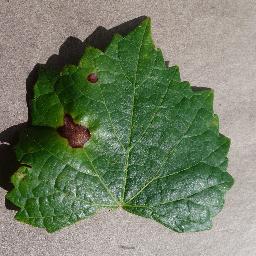
Label: Grape___Black_rot